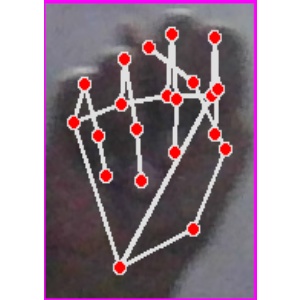
अक्षर: न